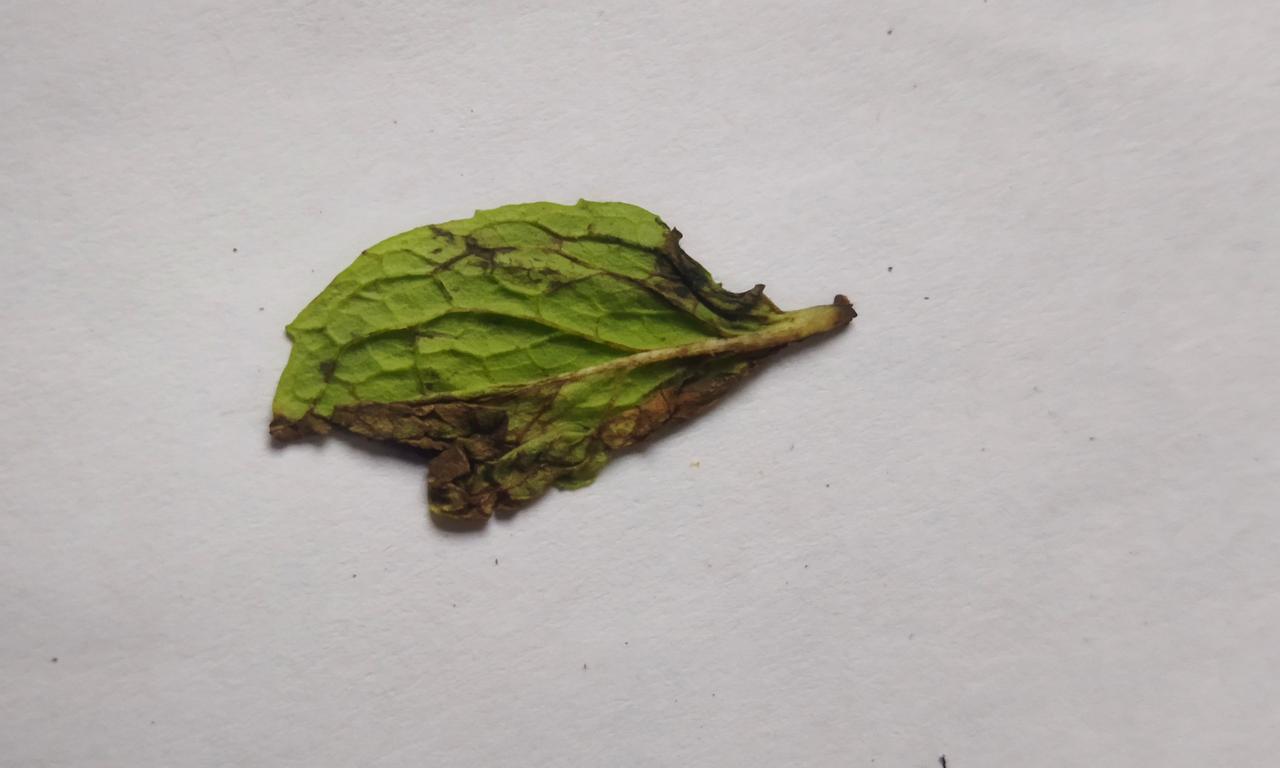
Label: Spoiled